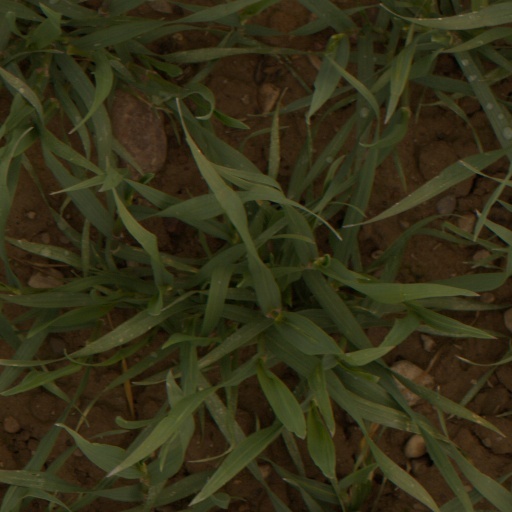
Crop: wheat